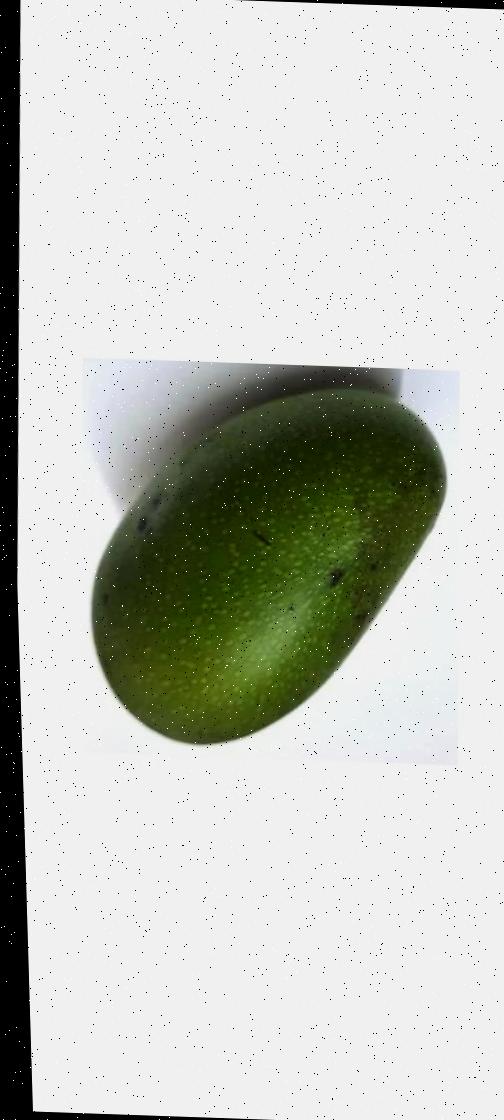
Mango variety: Ashshina Zhinuk